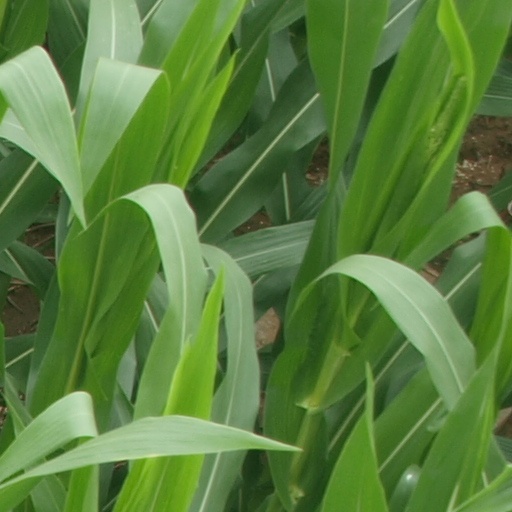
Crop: maize; corn